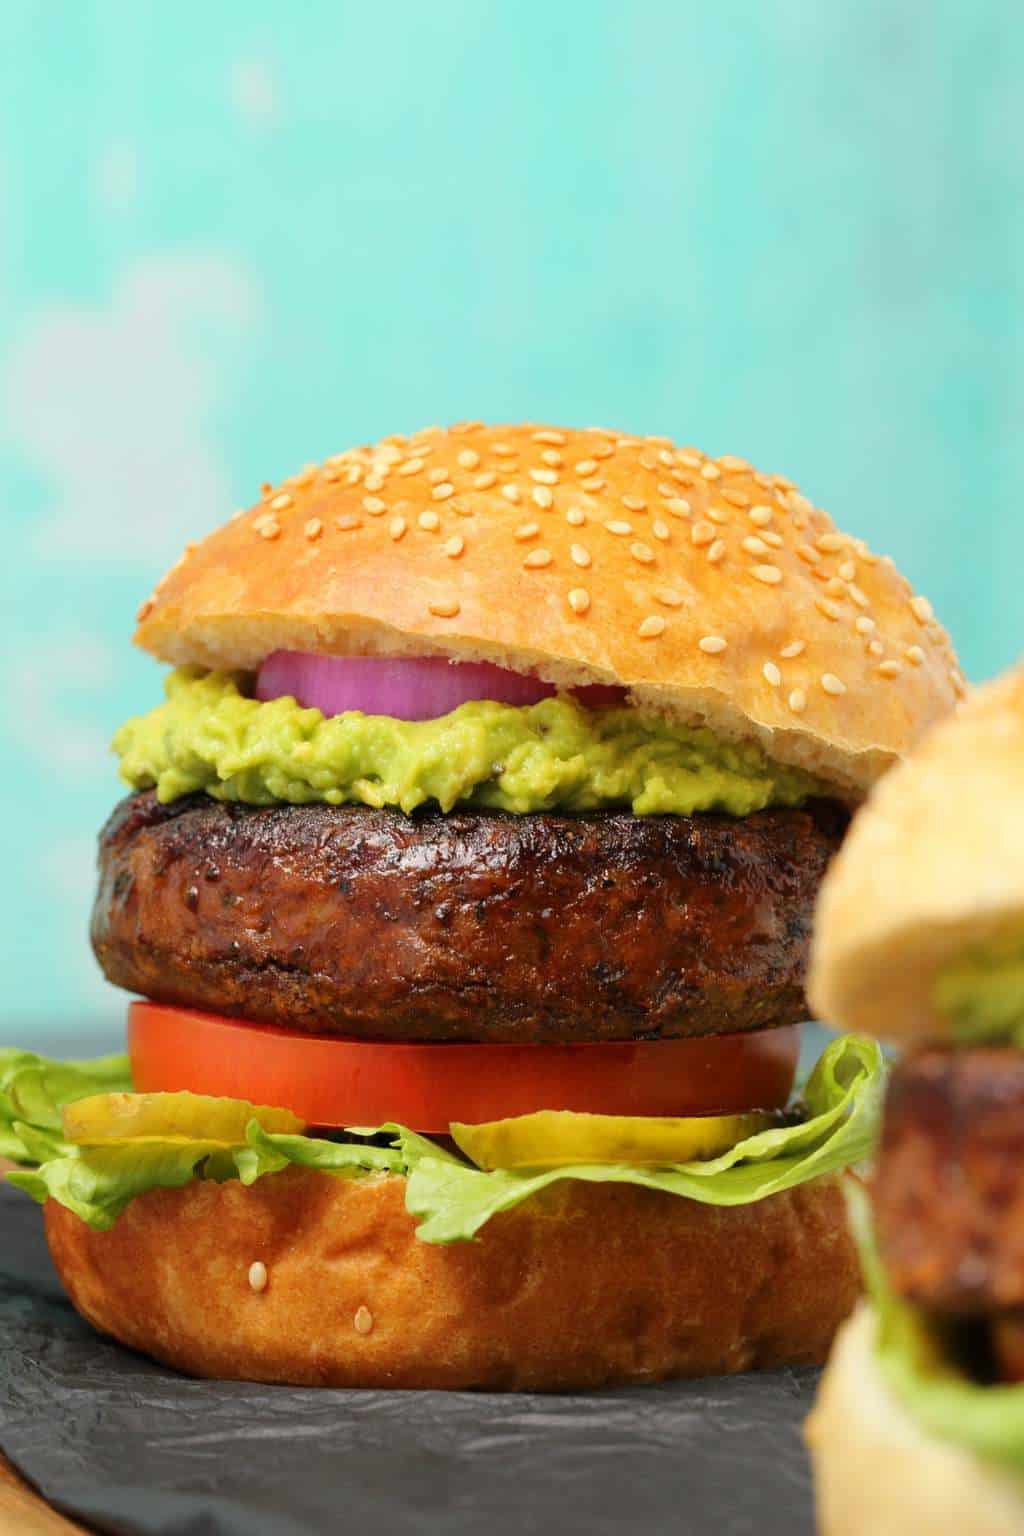
Dish: burger